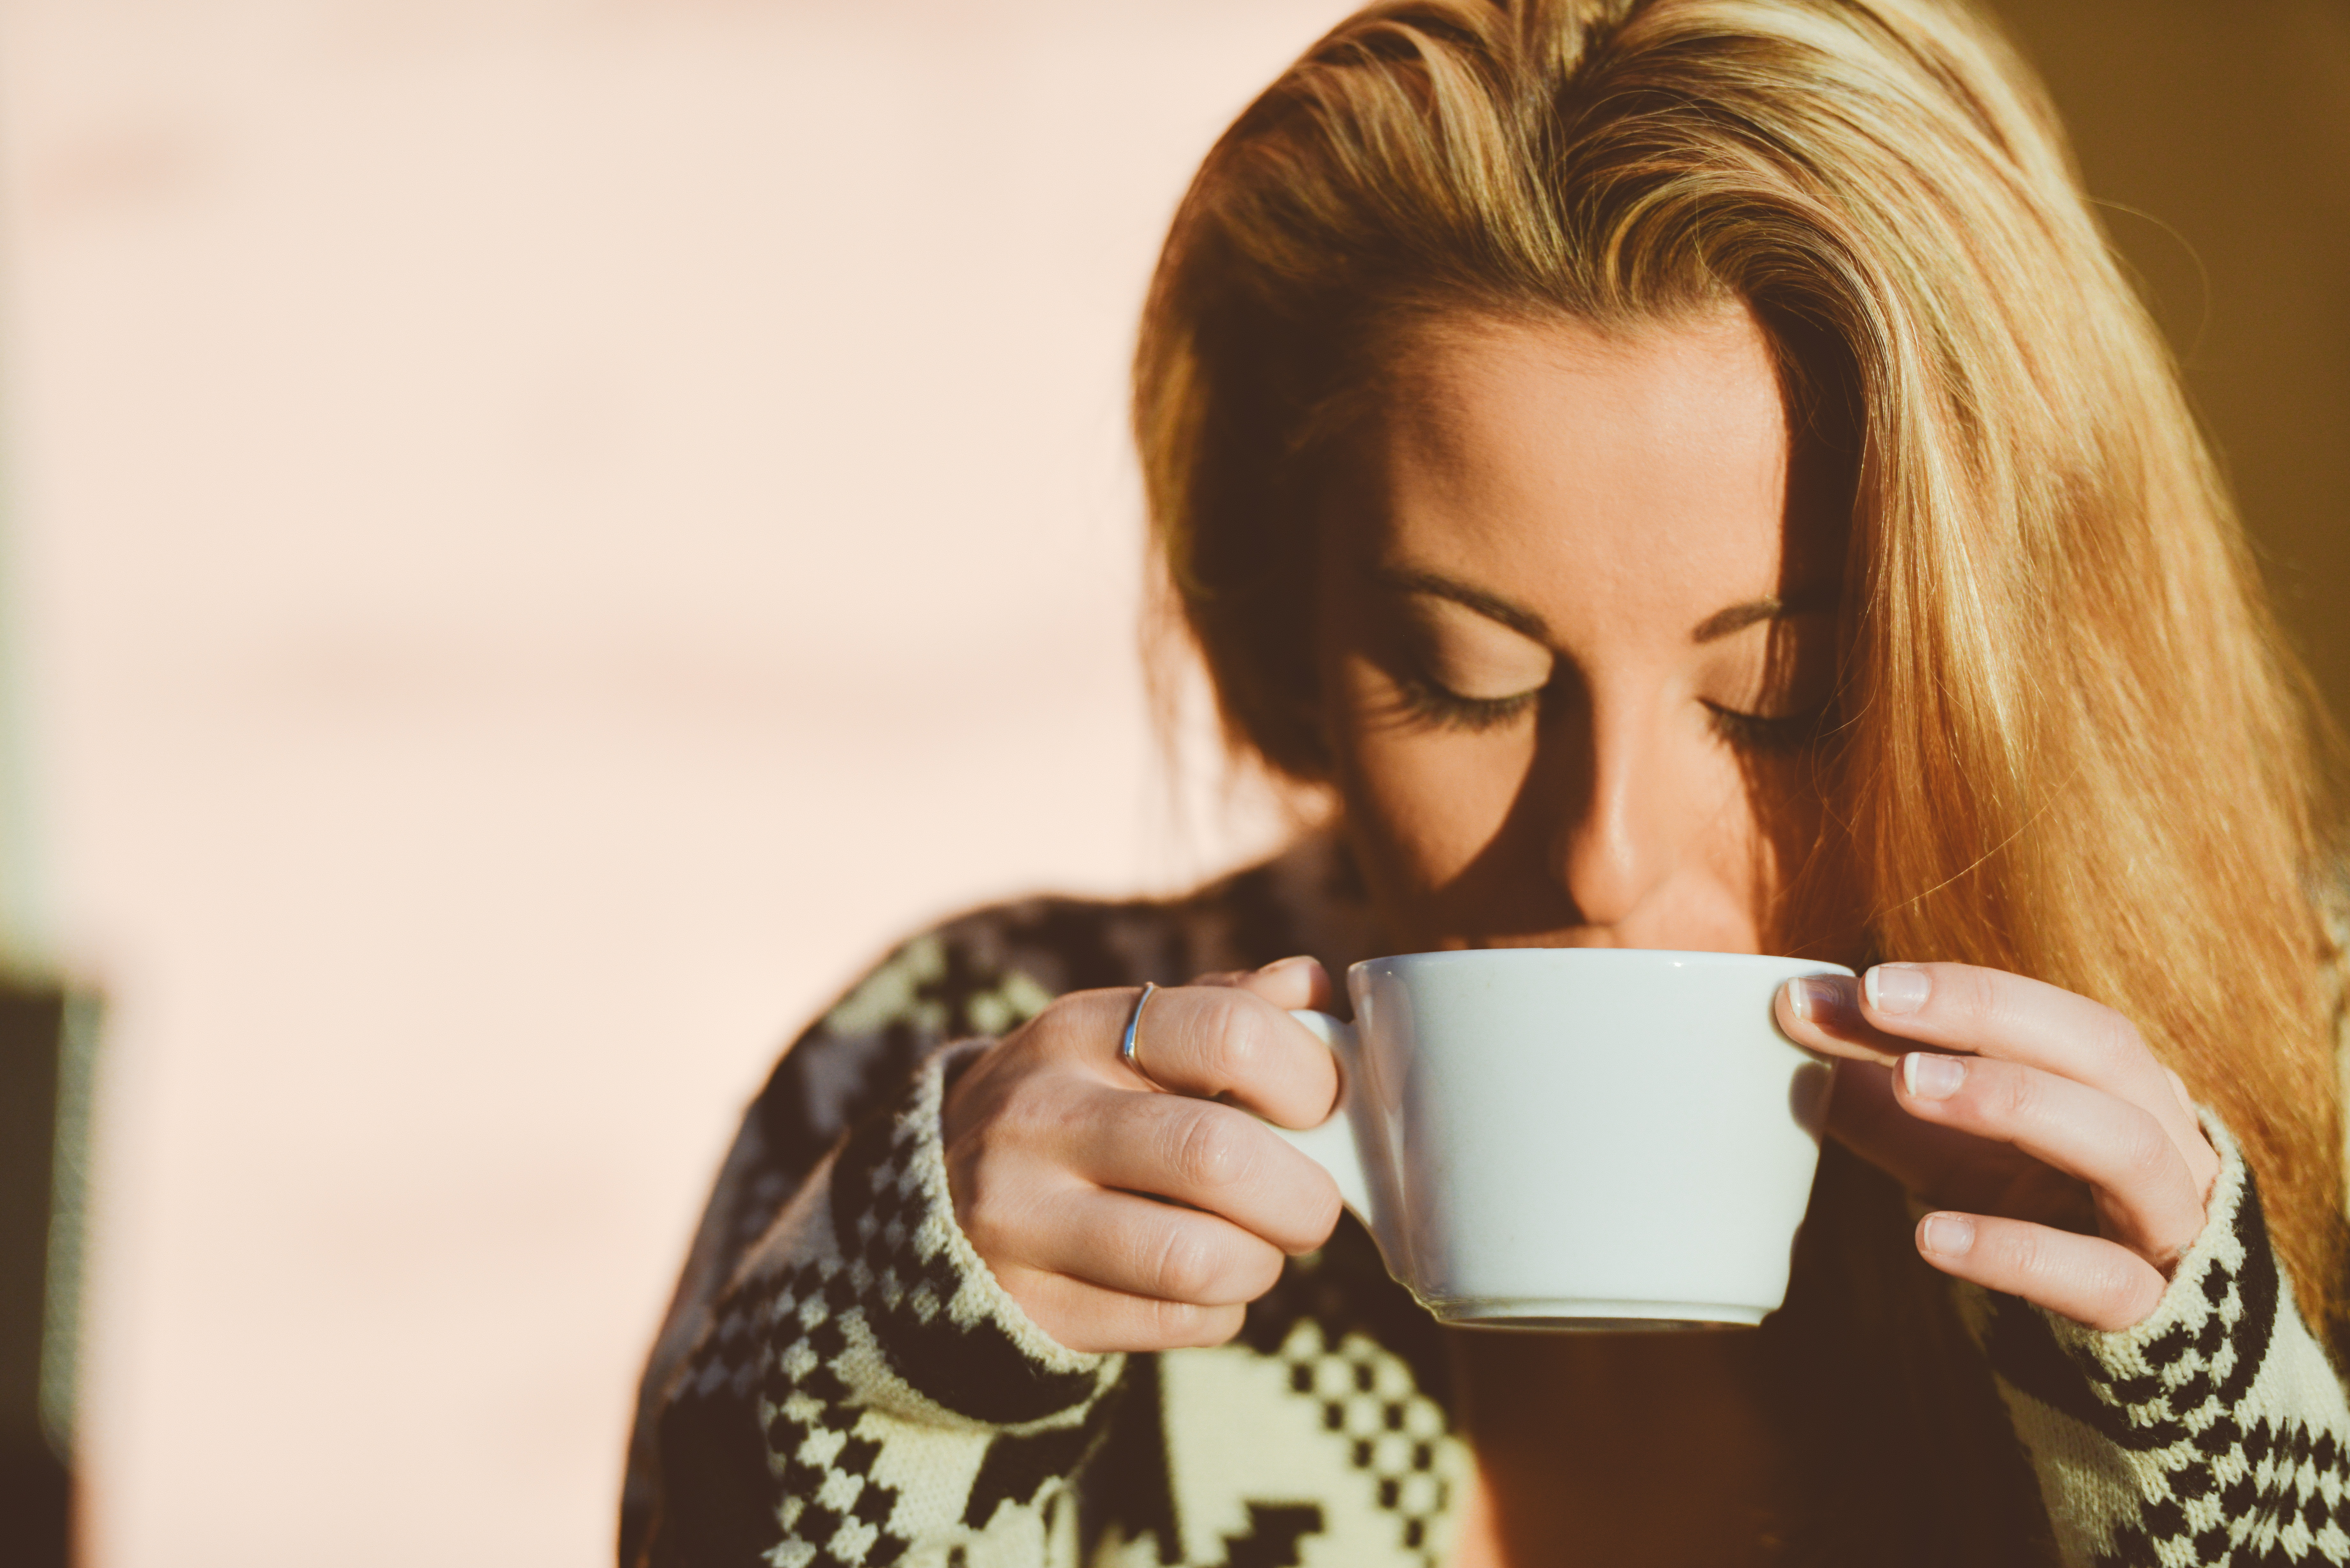
hand, person, winter, coffee, girl, woman, hair, photography, tea, cup, latte, portrait, color, mug, blonde, hairstyle, face, eating, glasses, drinking, head, photograph, skin, beauty, sweetness, emotion, sense, portrait photography, pullover, human action